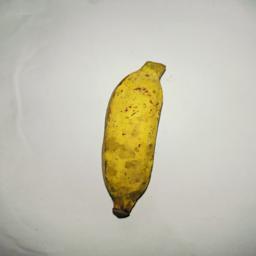
Ripeness: Ripe